Amt Altdöbern

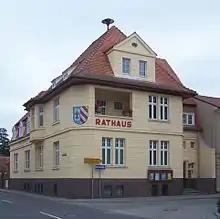
municipal administration in Altdöbern

Amt Altdöbern is an "Amt" ("collective municipality") in the district of Oberspreewald-Lausitz, in Brandenburg, Germany. Its seat is in Altdöbern.